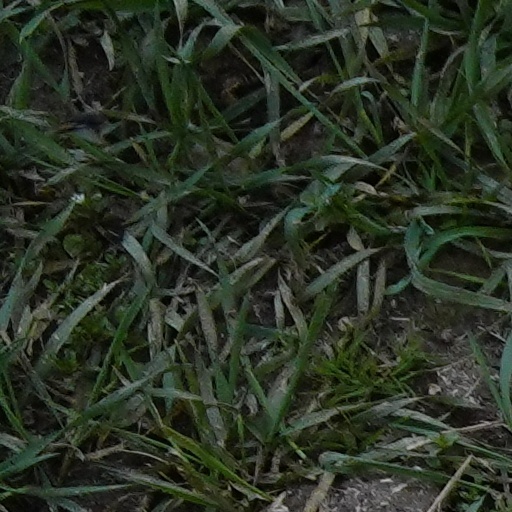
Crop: wheat